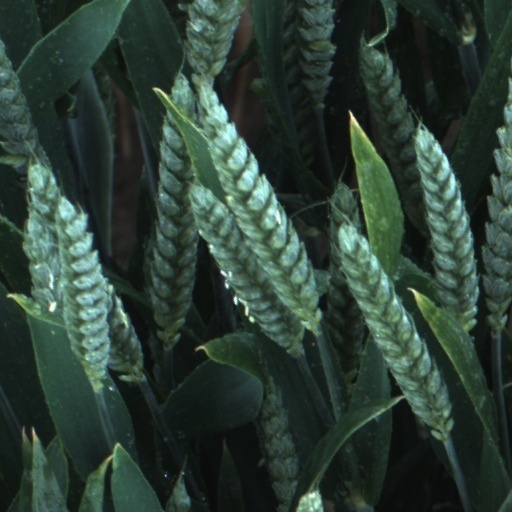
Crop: wheat